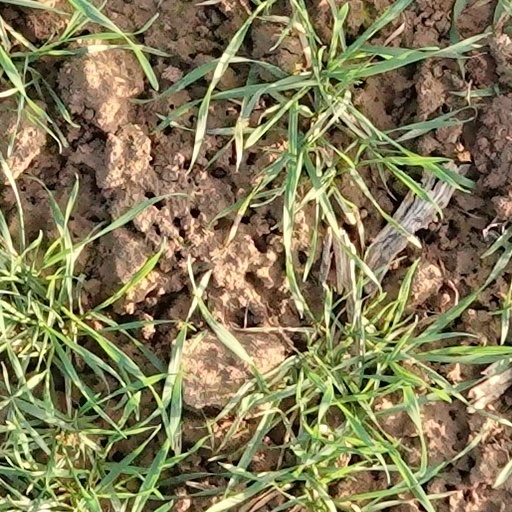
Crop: wheat